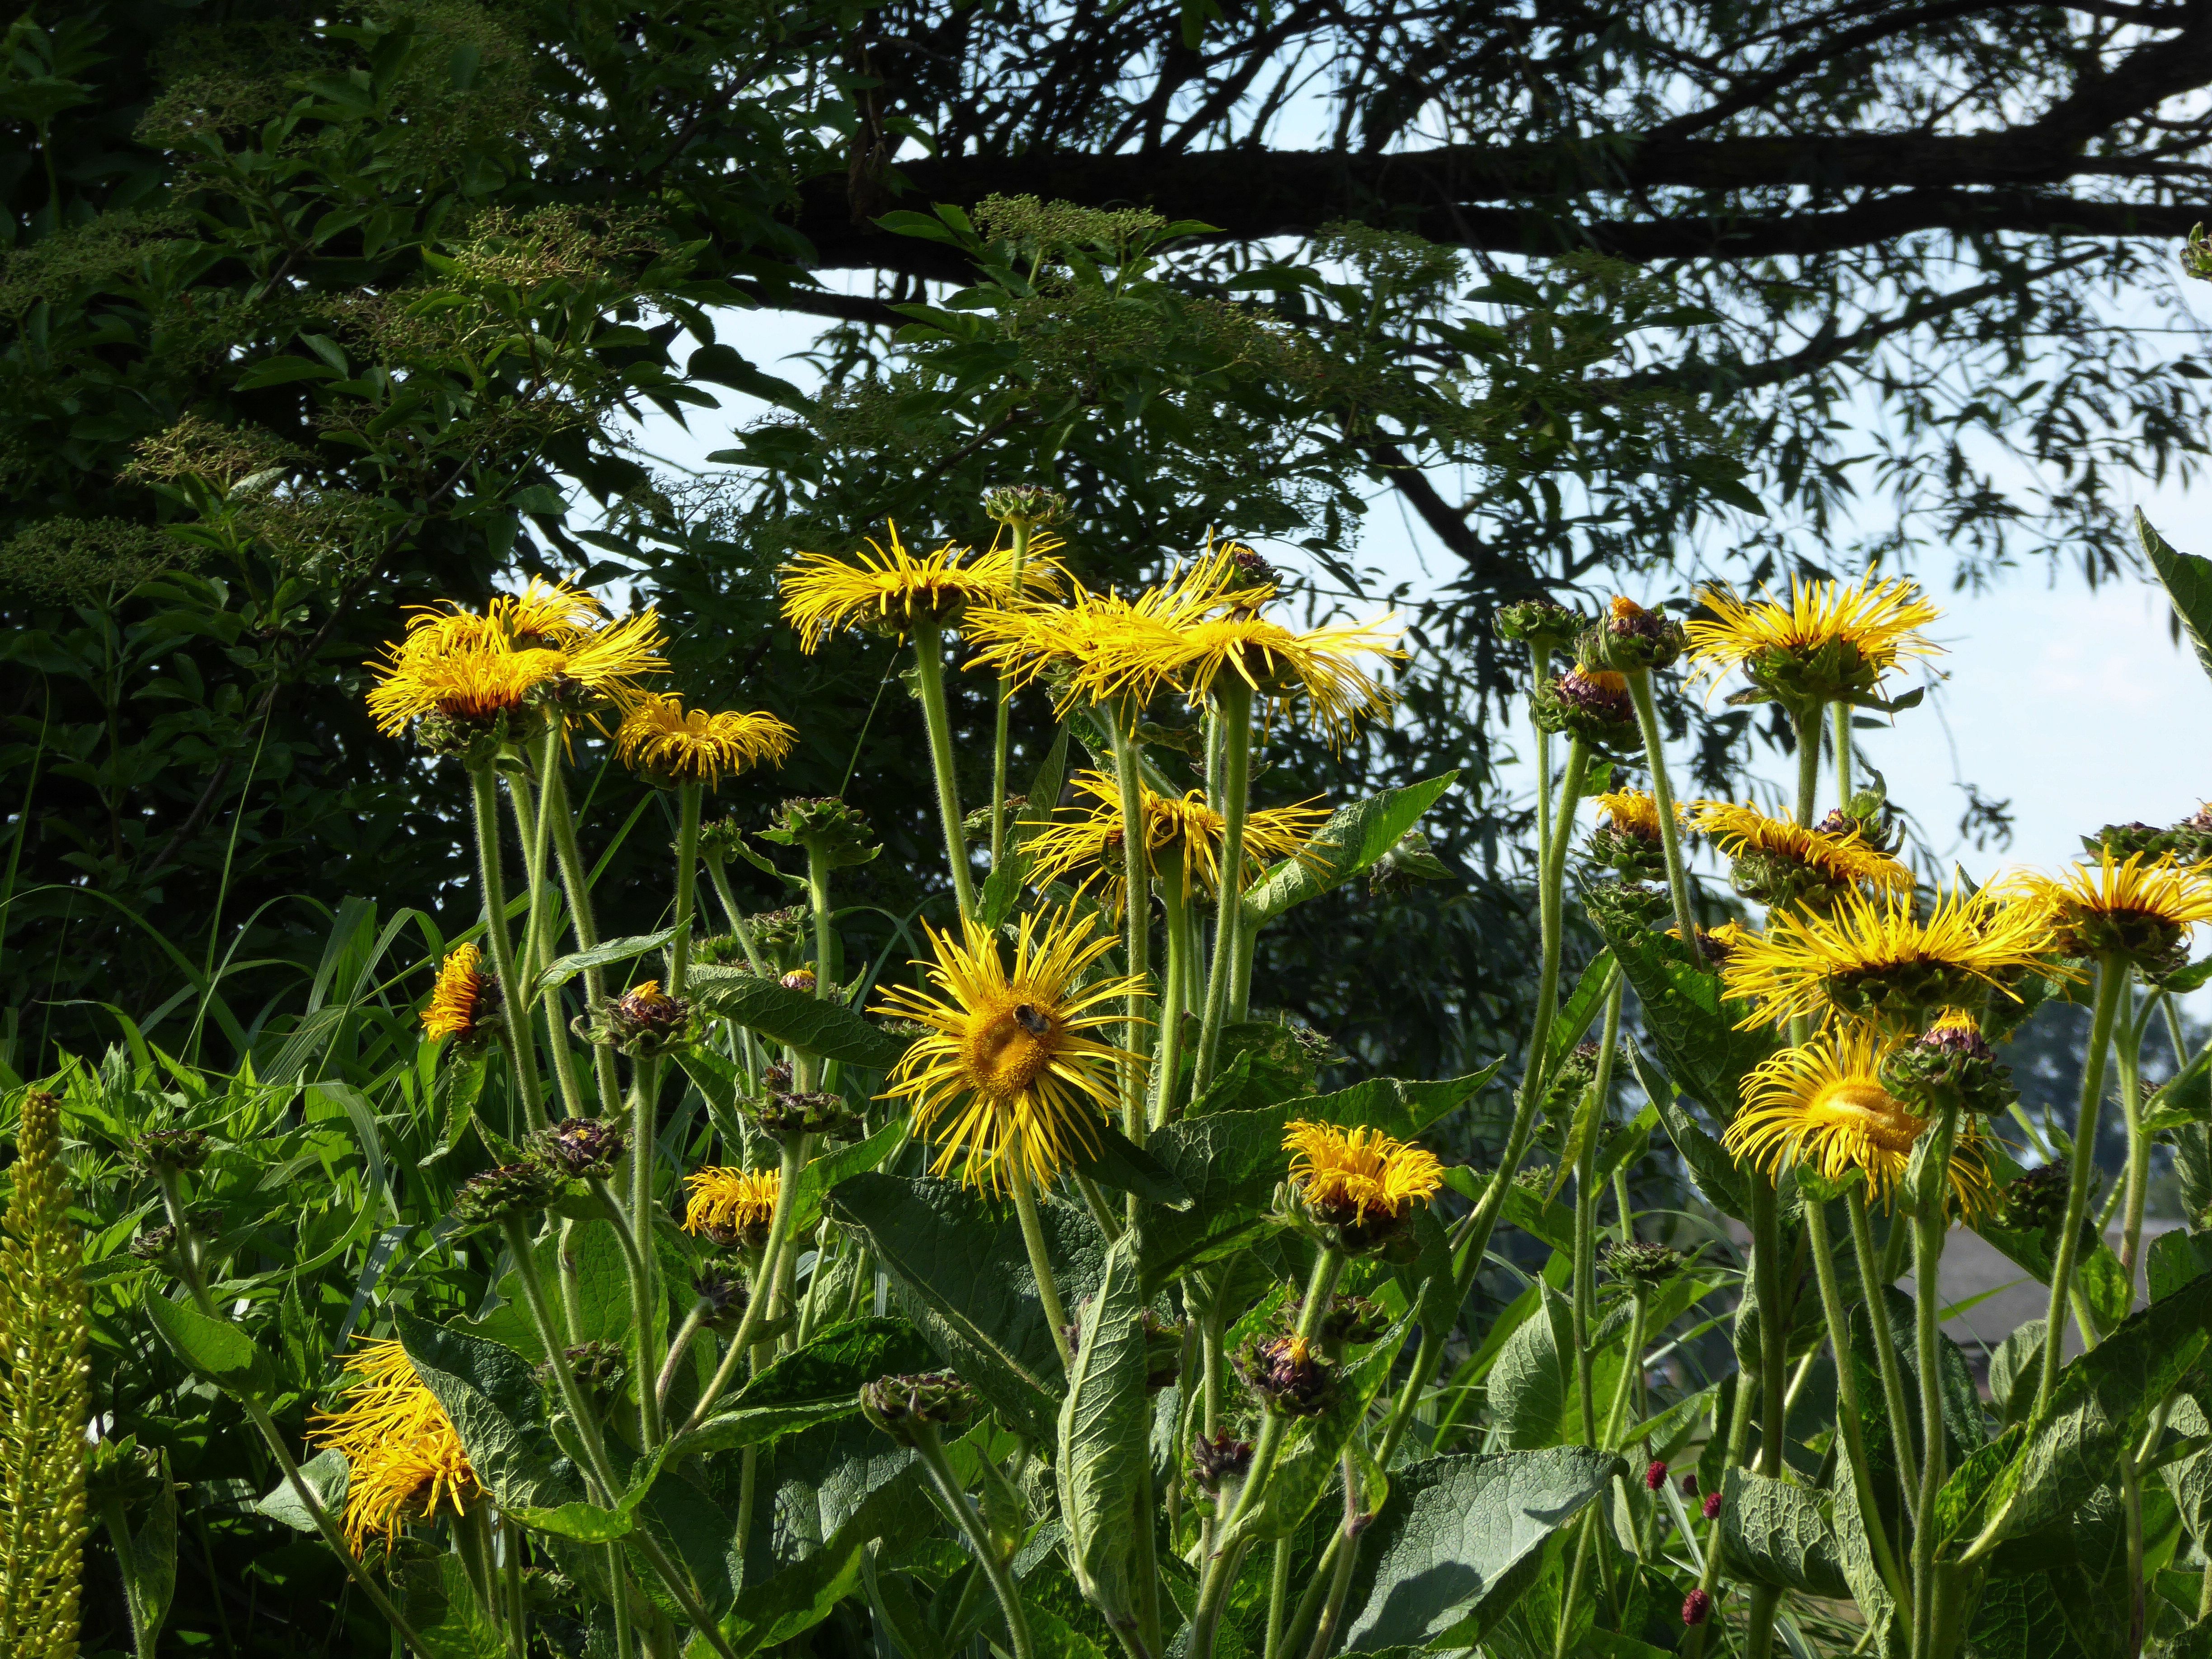
nature, plant, field, meadow, dandelion, prairie, flower, bloom, spring, botany, yellow, garden, flora, wildflower, vegetation, habitat, ecosystem, bees, flowering plant, daisy family, ornamental garden, verbl ht blossomed, land plant